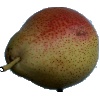
Label: pear_forelle